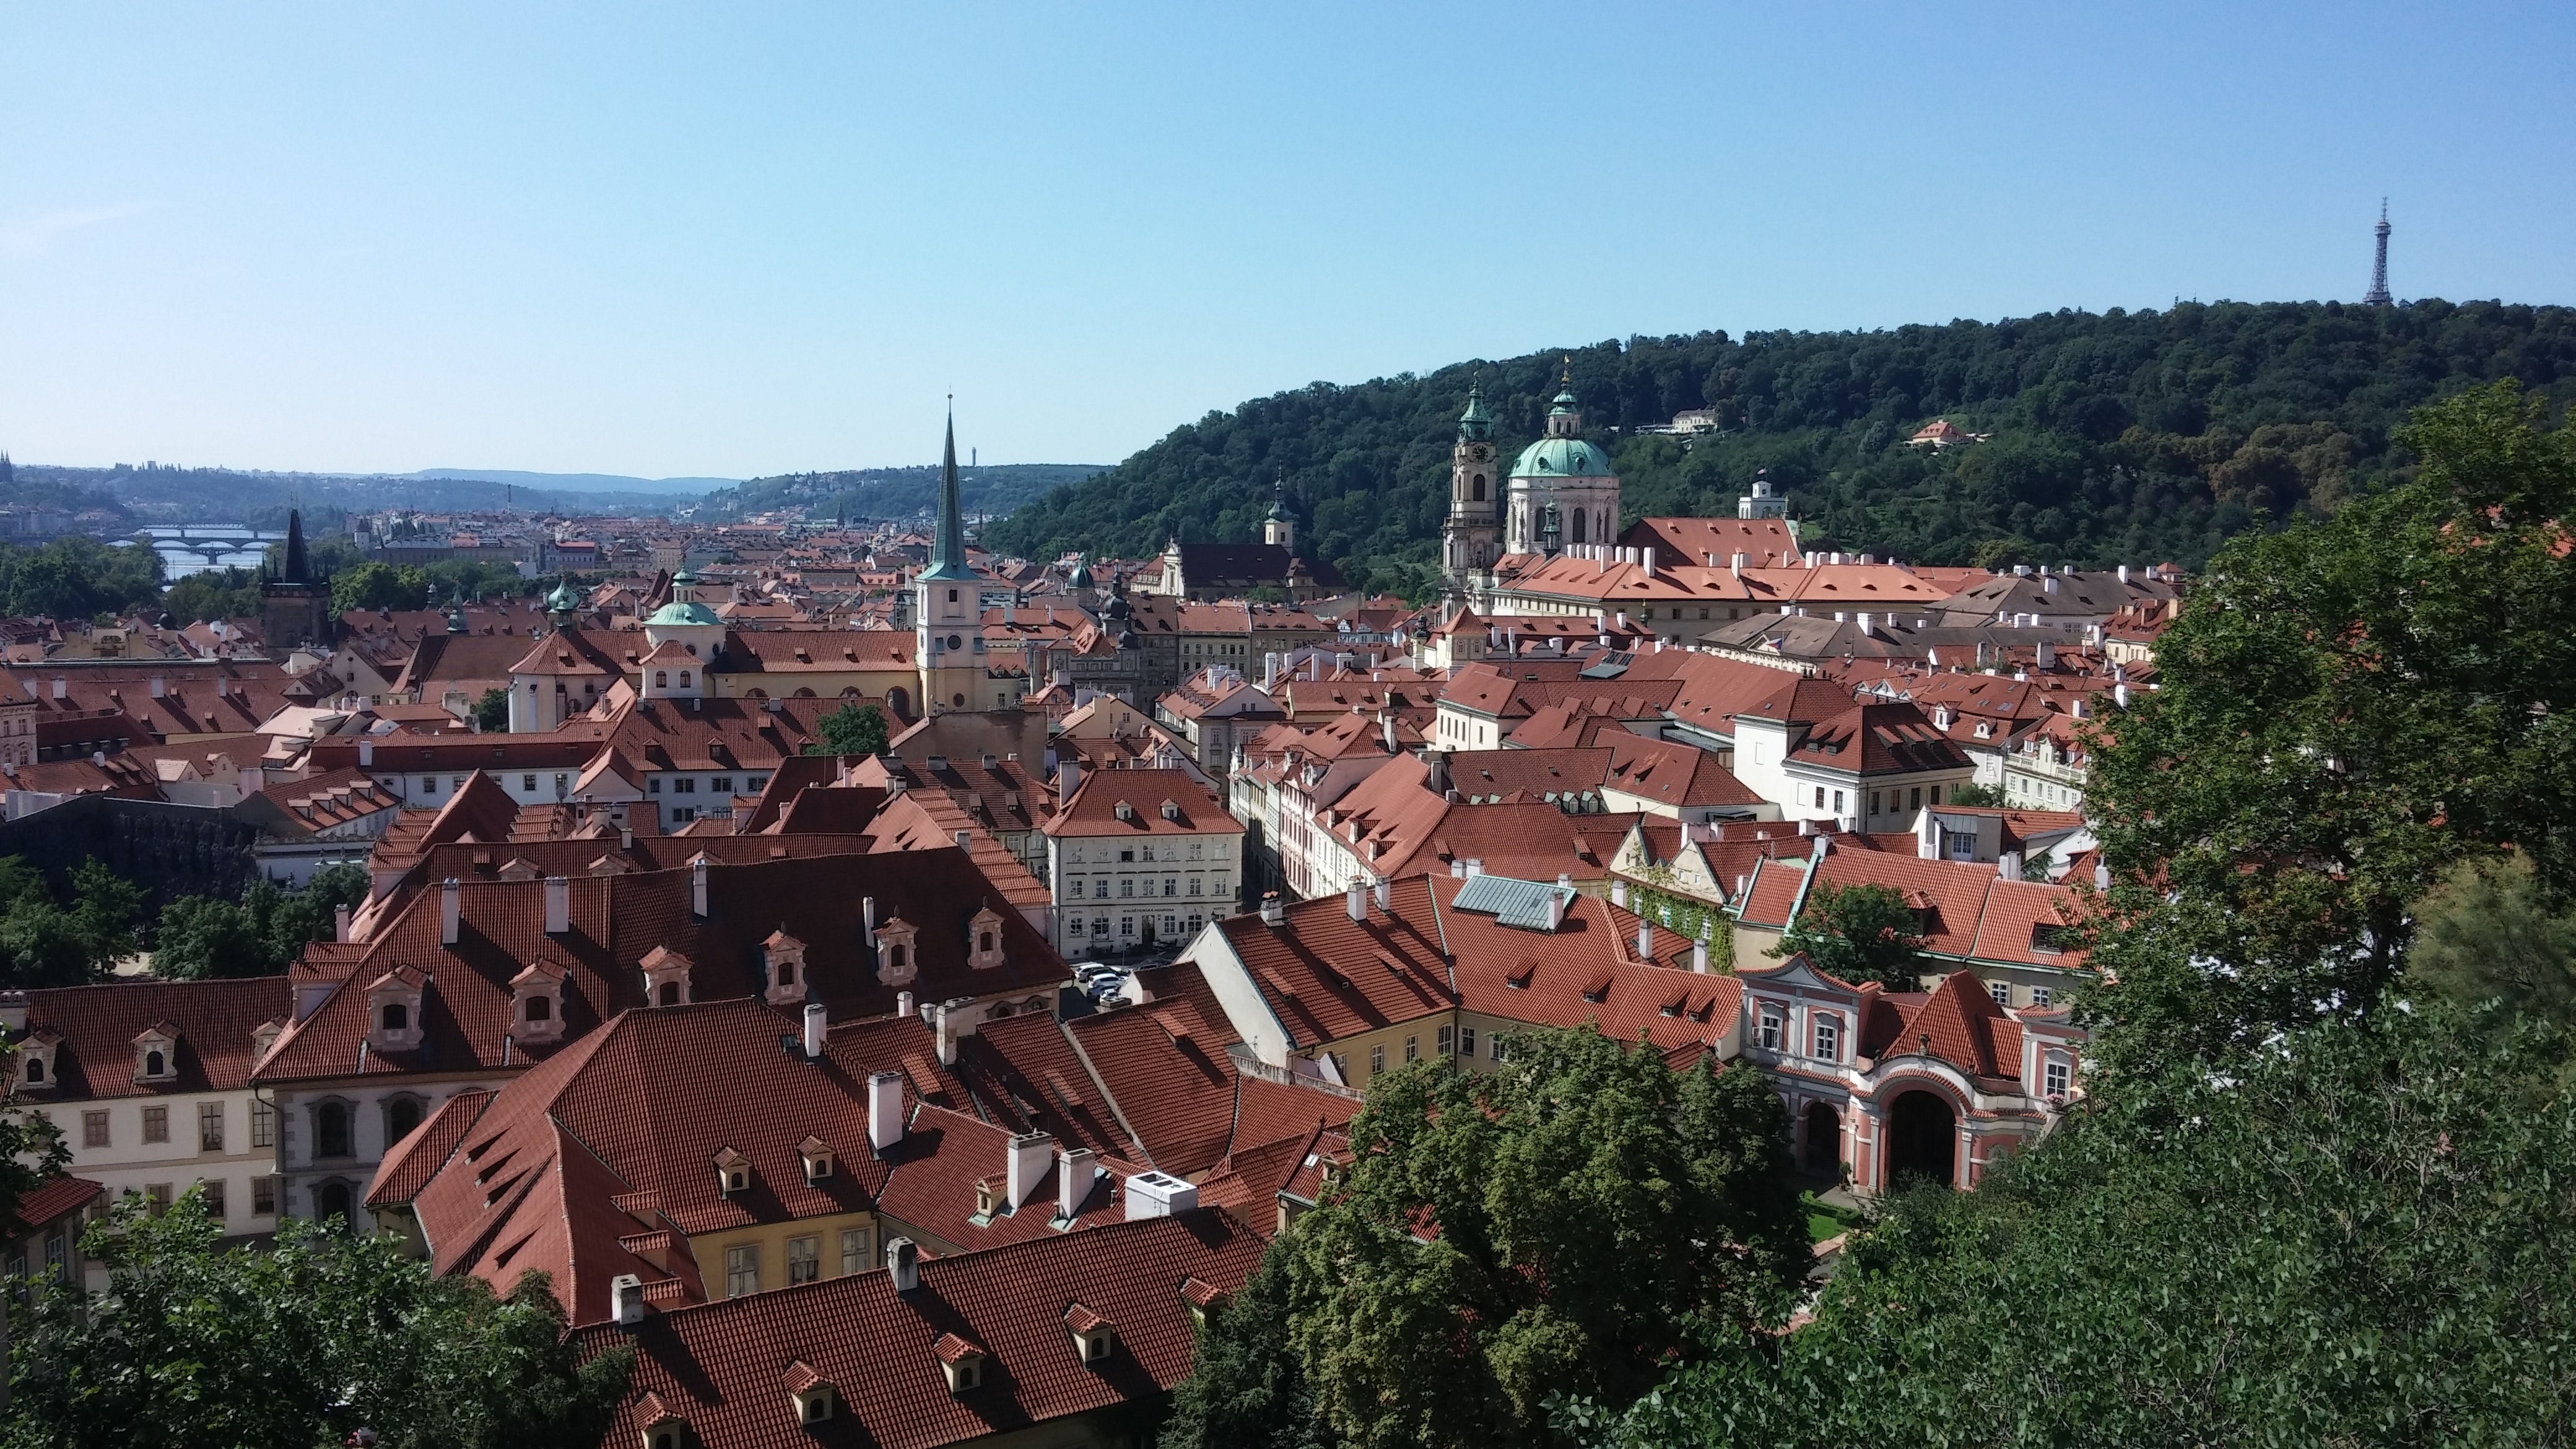
town, rooftop, cityscape, panorama, village, prague, estate, roof tiles, neighbourhood, historic site, residential area, human settlement